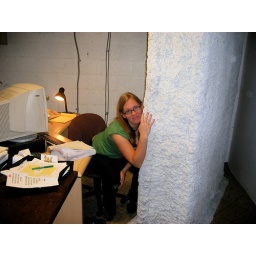
Me, loving the weight bearing column in my office that's covered with fireproofing.